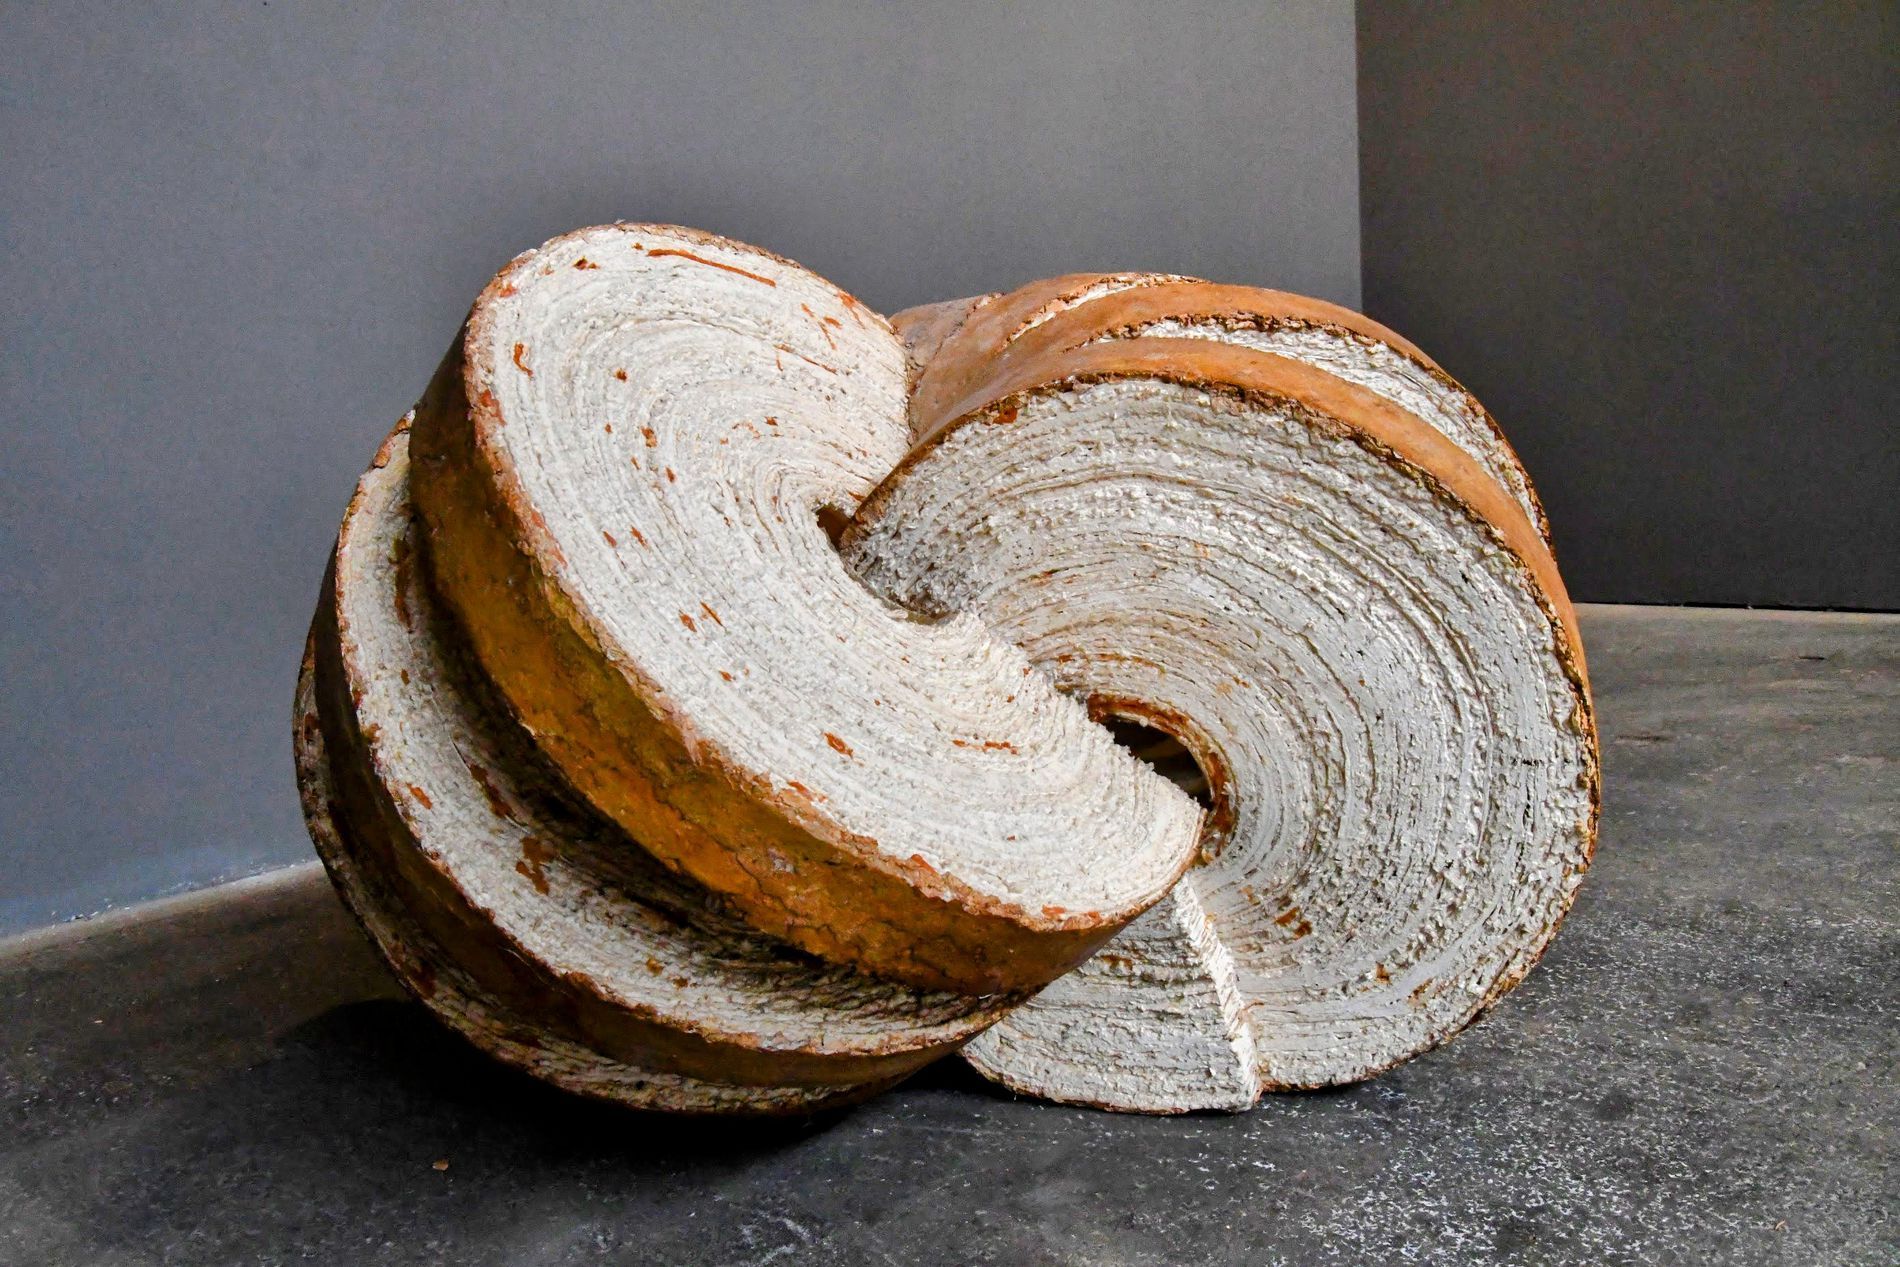
Bread on a table
The  image features  a large  bread . Its texture has a crusty outer layer and soft, porous interior of baked bread, it has a spiral pattern similar to that seen in some types of rolled bread or bagels. . the table is navy gray and the wall has a lighter gray than the table .
A Close-up shot ,  This image features a bread on a  dark gray table and gray wall . The mood is contemplative, almost meditative. The swirls pull the eye inward, suggesting themes of infinity, continuity, . It feels calm  — like an artifact that holds memory .Color Palette is Warm clay ,Cool, dusty white – chalky, aged. Color palette is gray background it's neutral, allowing the object to stand out clearly.Soft shadows and floor gradients , subtle tonal variation, adds depth. Style of photography is artistic Influences  natural forms, or minimalist abstraction. The atmosphere can't be determined  from these elements .
Labels: Food, Meat, Pork, Bread, Symbol, Bagel, wall, Table